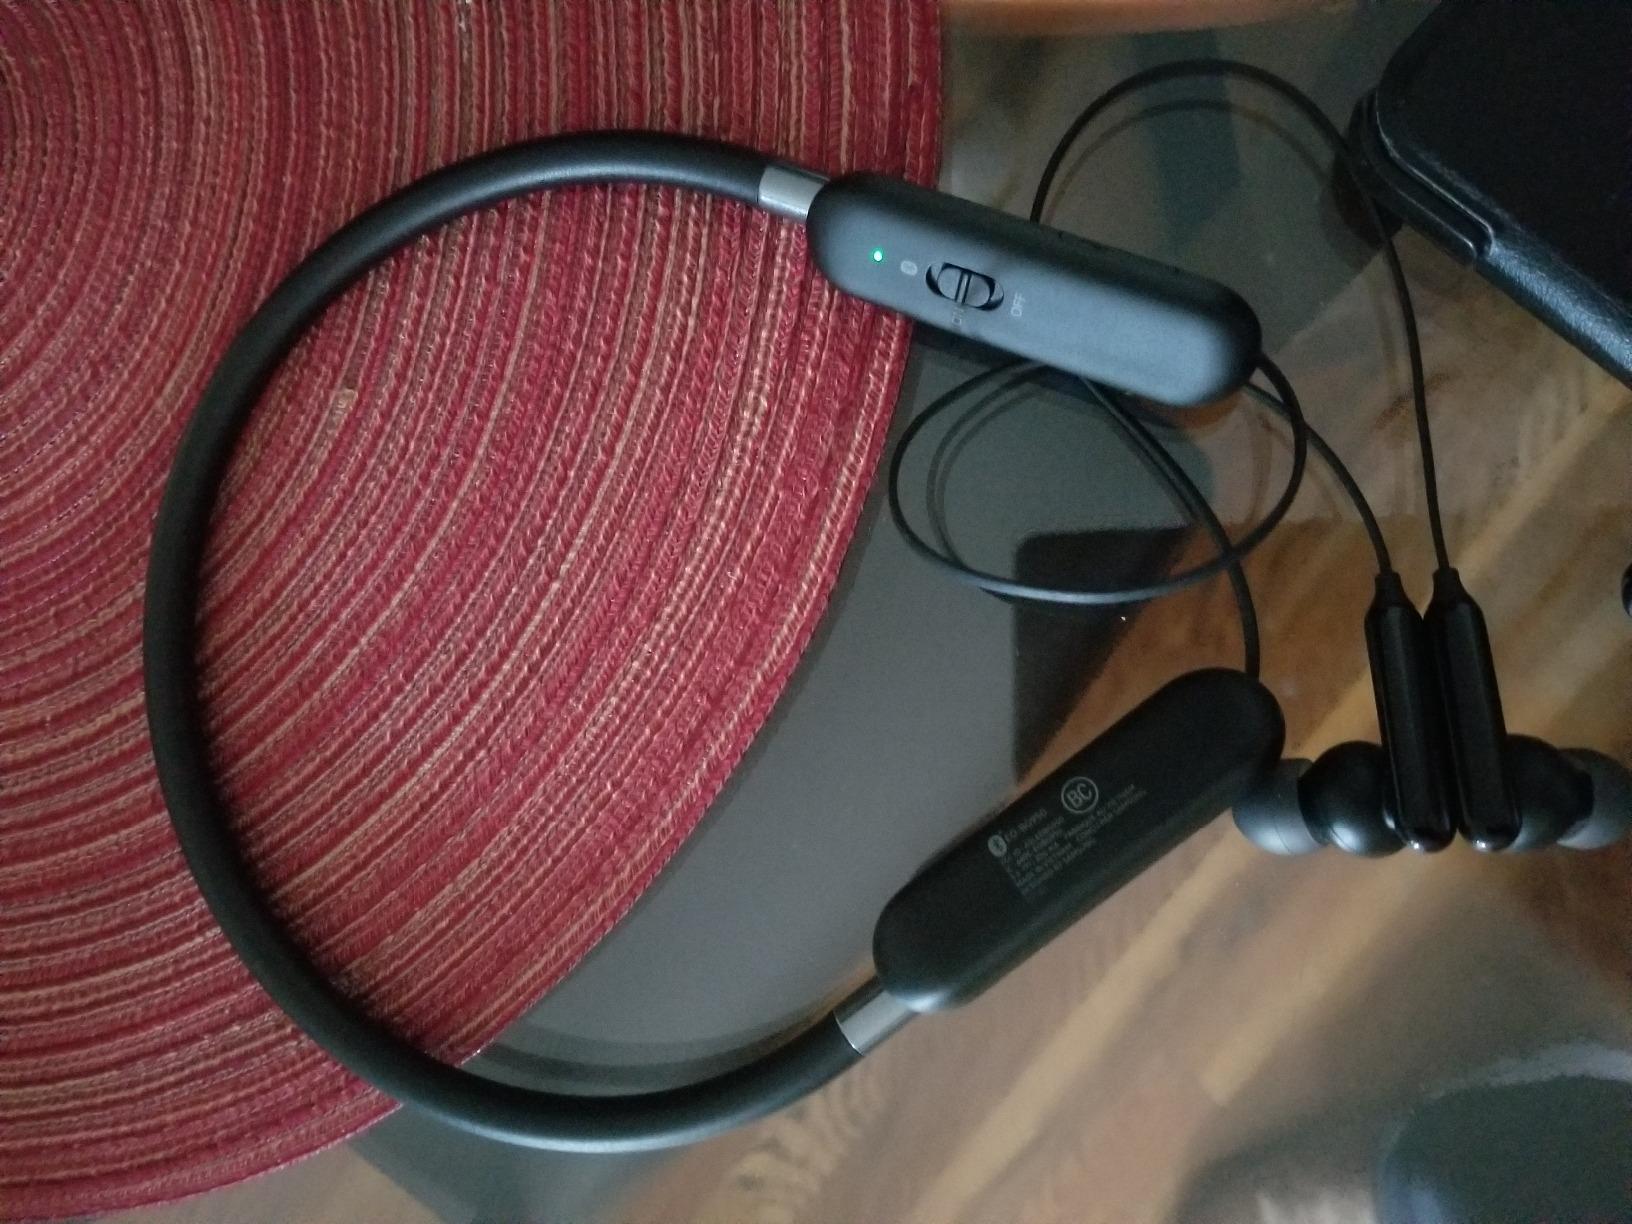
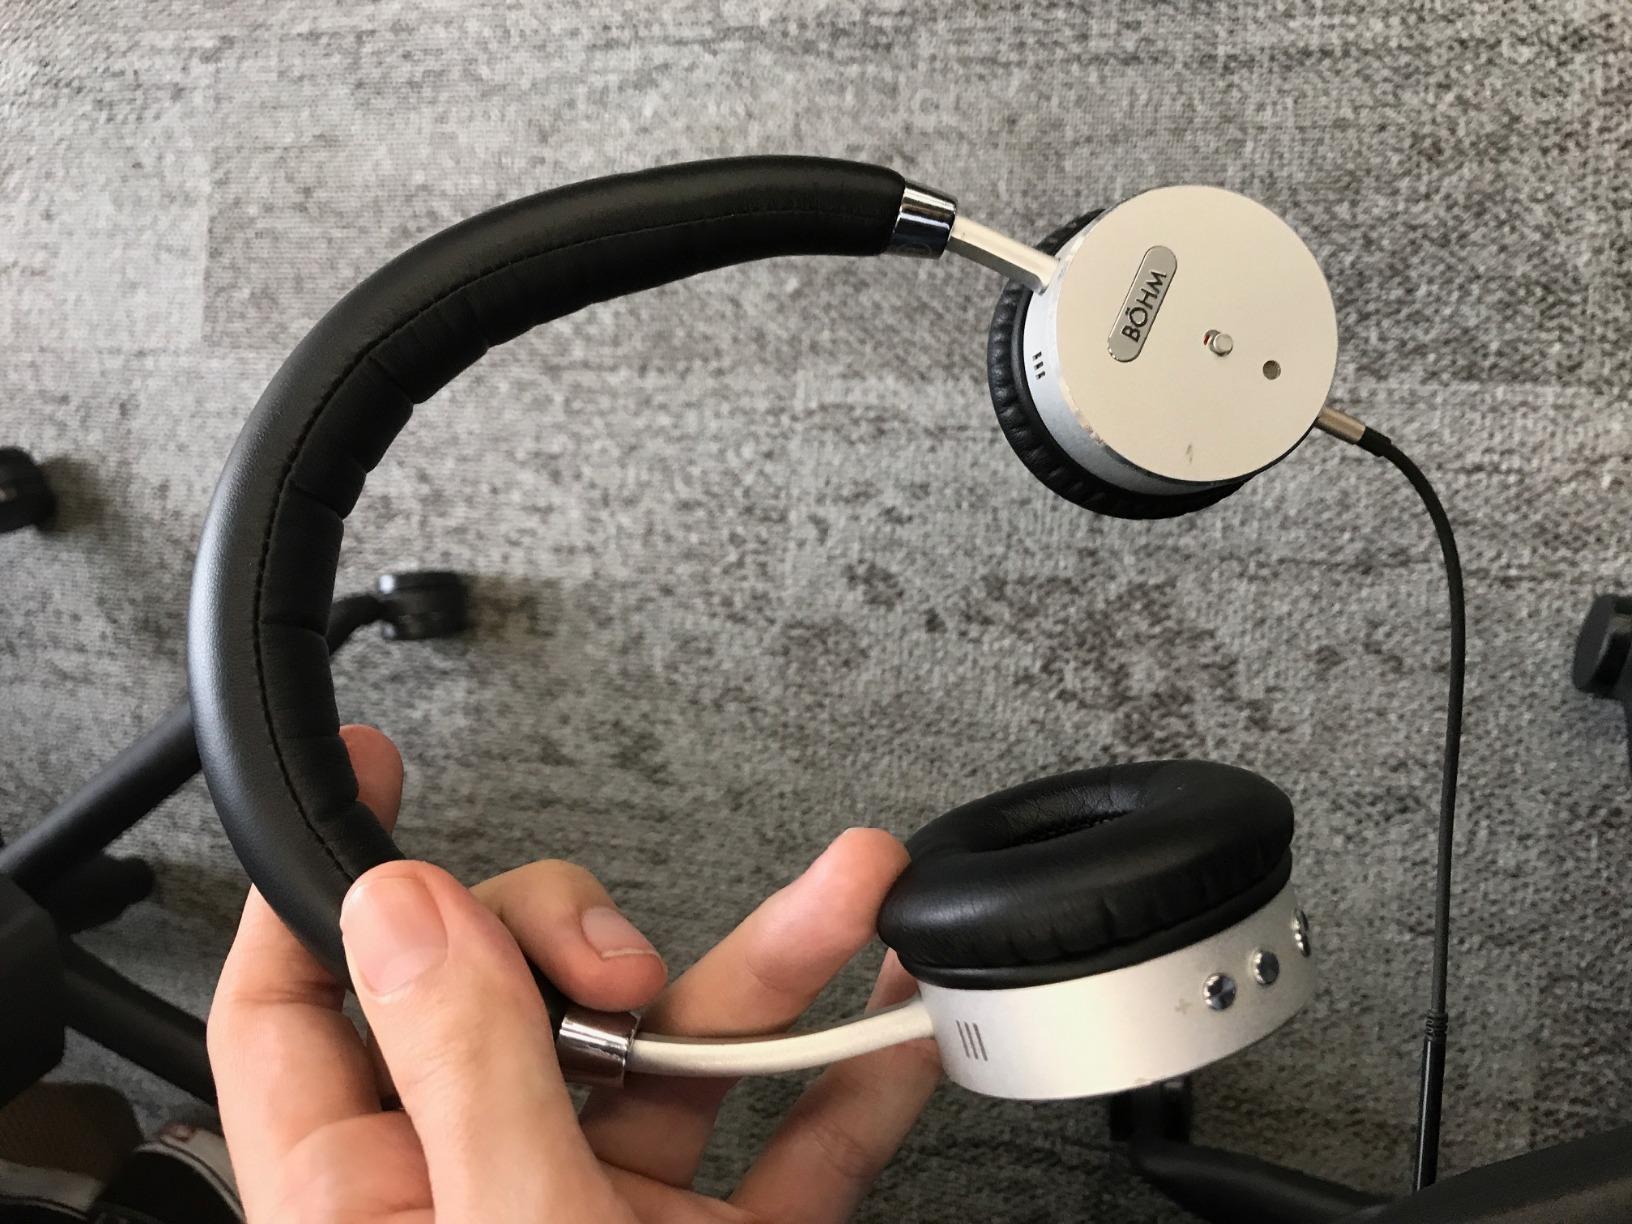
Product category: headphones
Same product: no